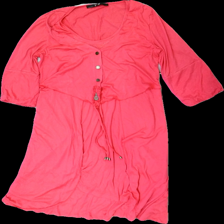
View: front
Type: Dress
Category: Ladies
Brand: Not in the list
Brand text on label: yest
Colors: Pink
Material: 54% polyester 46% cotton
Cut: Regular
Size: M
Season: All
Damage location: top right
Price range: 50-100
Recommended usage: Reuse
Description: rosa klänning, lätt nopprig över hela